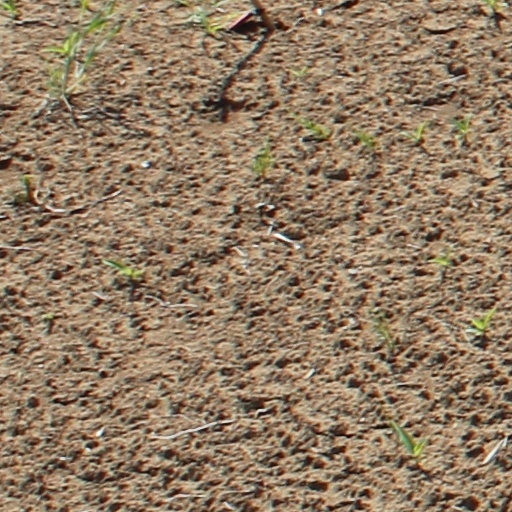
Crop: wheat